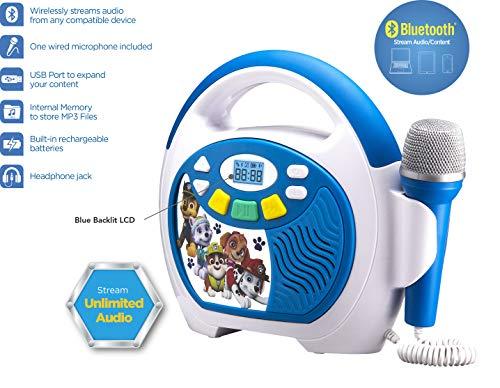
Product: eKids Paw Patrol Bluetooth Portable MP3 Karaoke Machine Player with LED Display Store Hours of Music with Built in Memory Sing Along Using The Real Working Microphone USB Port to Expand Your Content
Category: Electronics | Portable Audio & Video | MP3 & MP4 Players
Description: SPEAKER and BLUETOOTH: connect this karaoke machine to a Bluetooth enabled device and stream your music with the built in wireless Bluetooth speaker or take it on the go and now you have a portable speaker that you can sing away with.
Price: $45.99
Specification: ProductDimensions:10x3x9inches|ItemWeight:2.4pounds|ShippingWeight:2.41pounds(Viewshippingratesandpolicies)|ASIN:B07FKV7PJ6|Itemmodelnumber:8541721251|Manufacturerrecommendedage:3yearsandup|Batteries:1Lithiumionbatteriesrequired.(included)